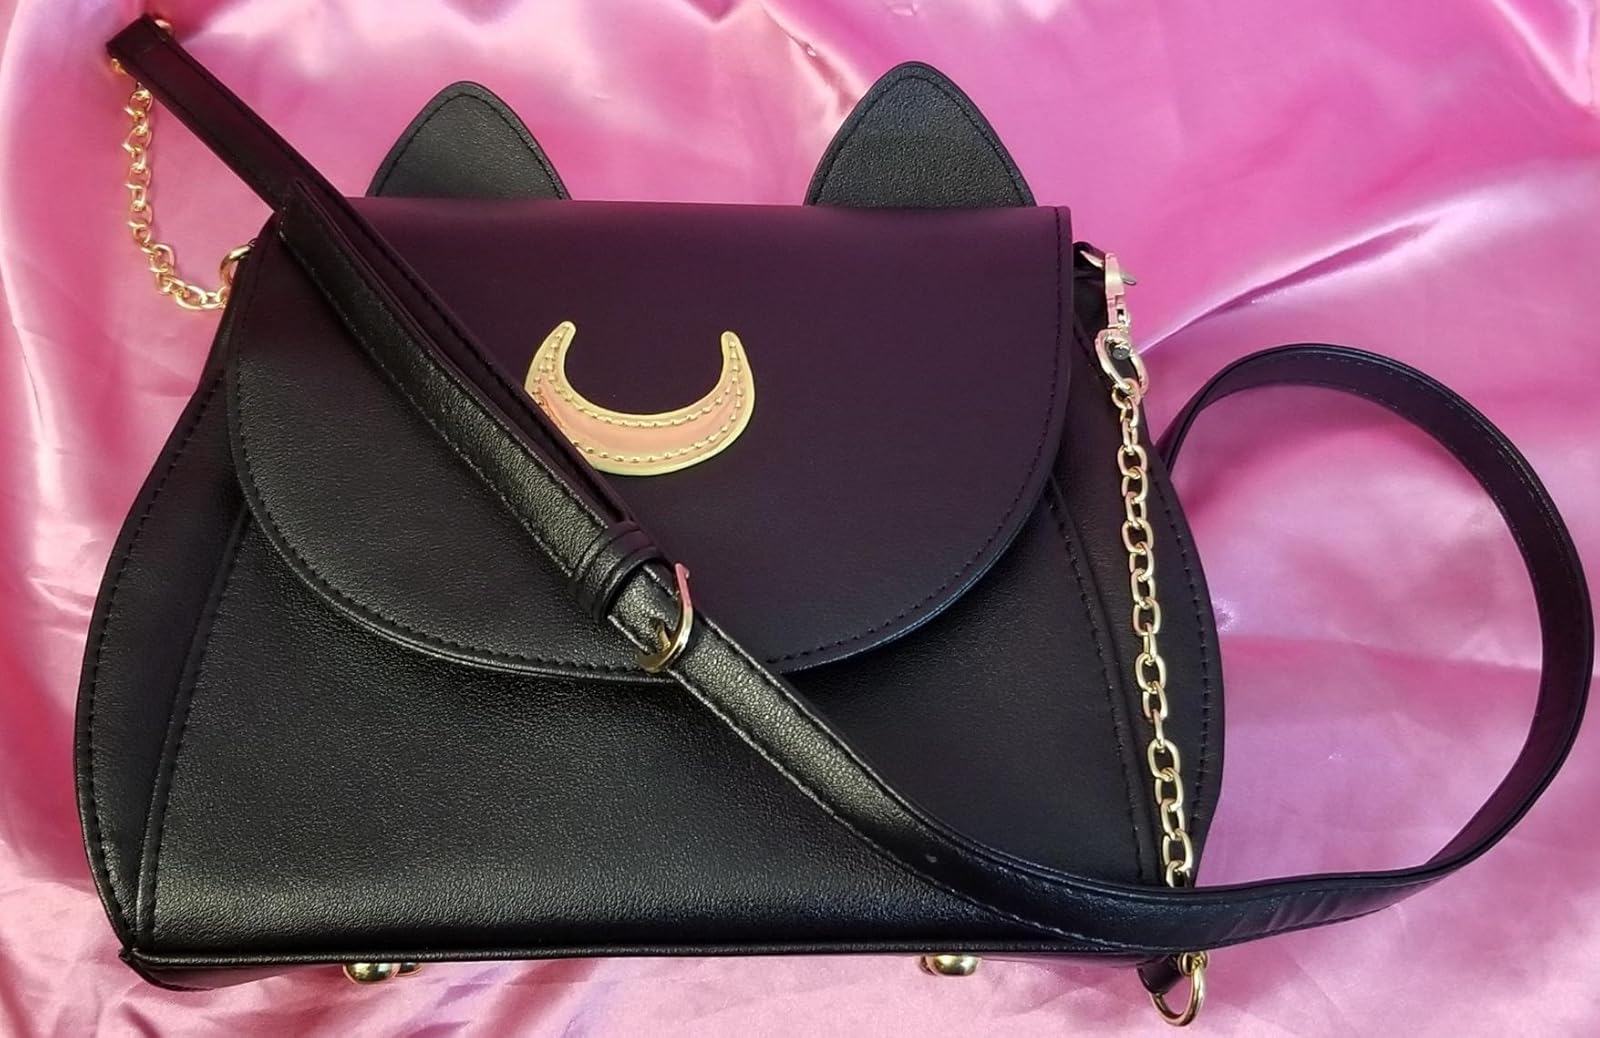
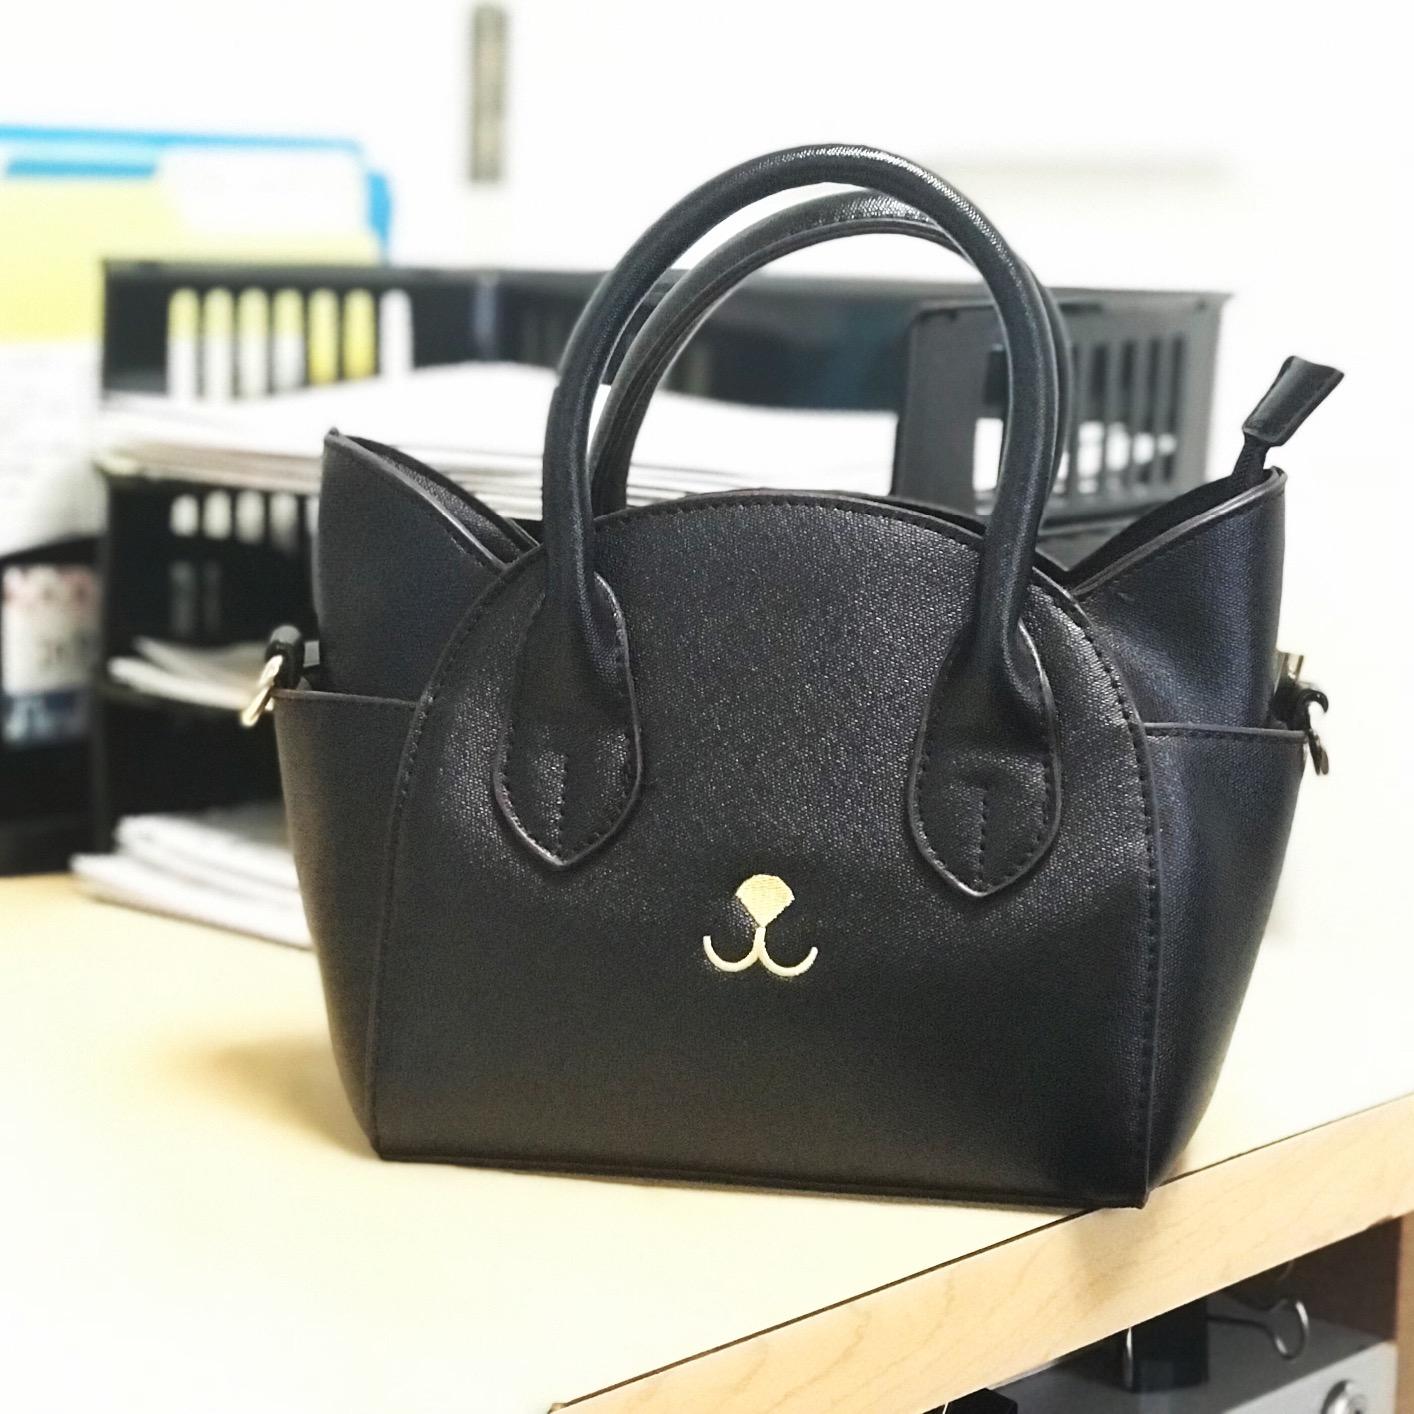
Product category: accessories_handbag
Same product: no